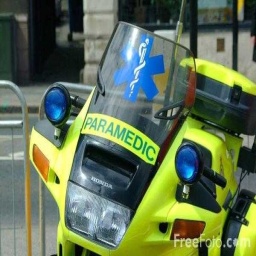
Label: ambulance